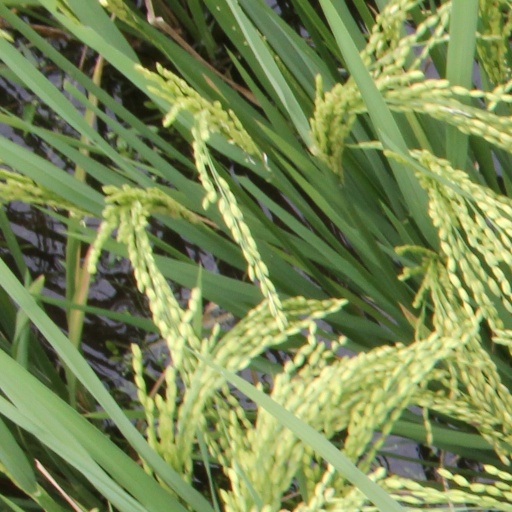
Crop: rice